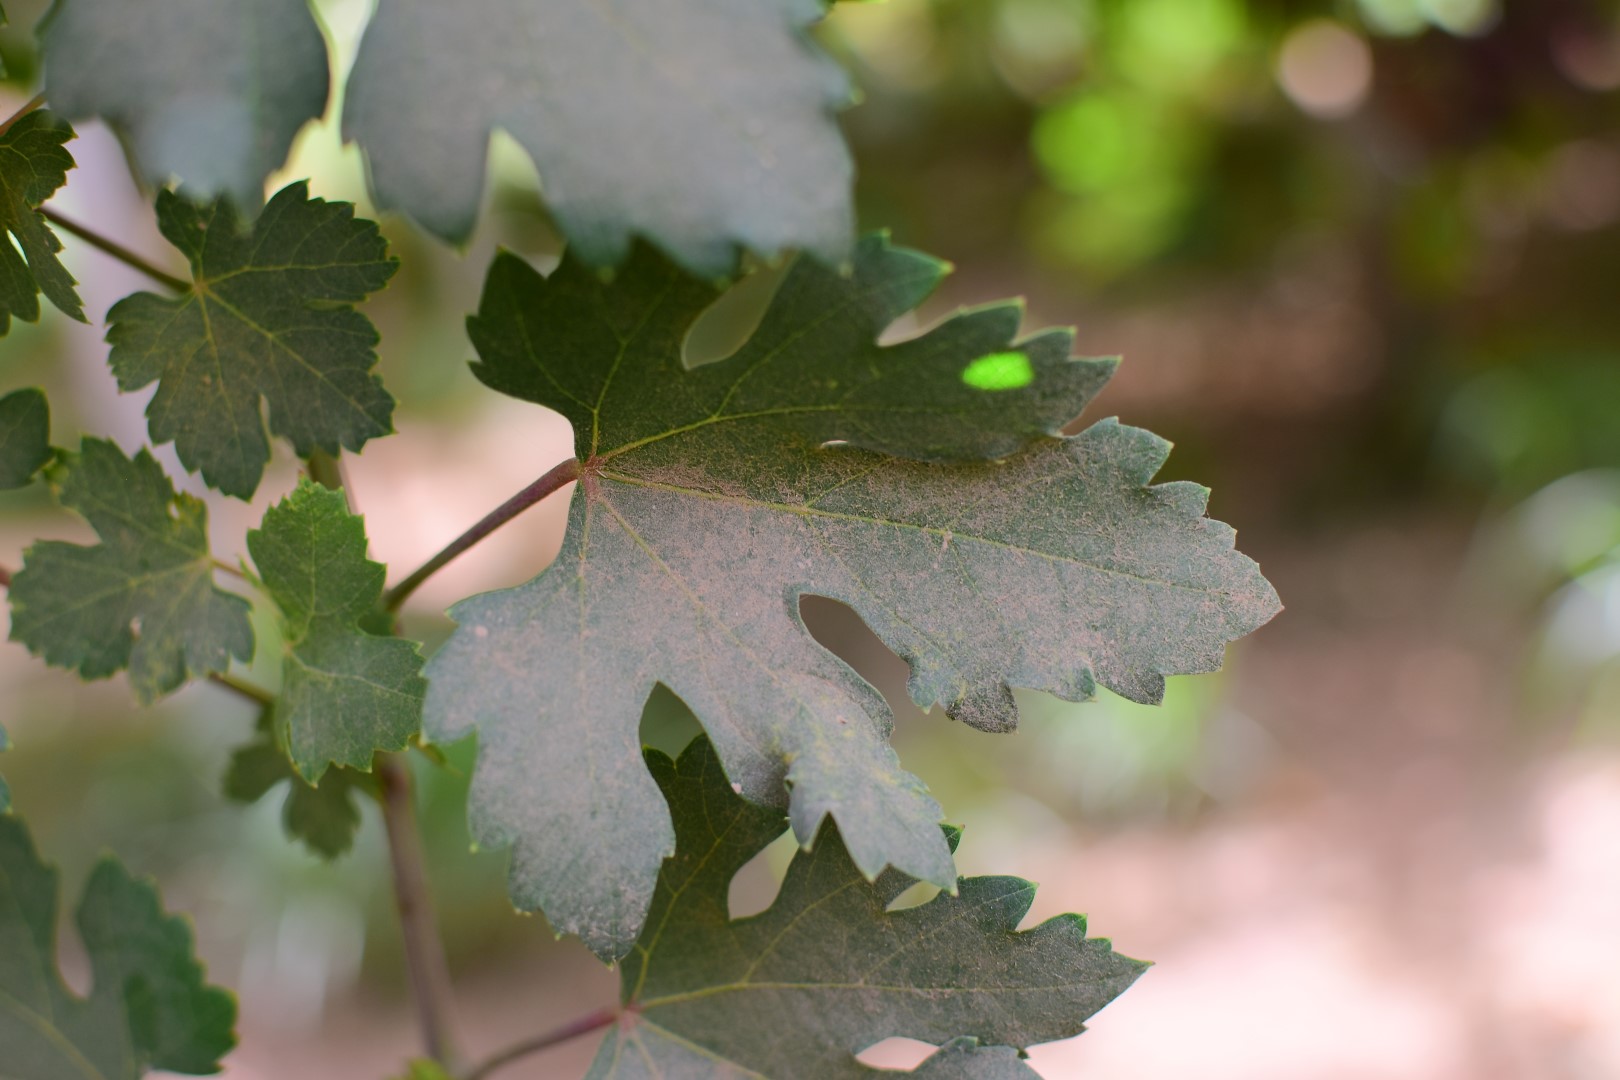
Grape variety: Riasi